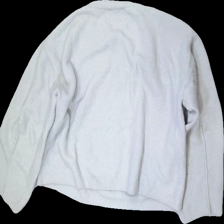
View: back
Type: Sweater
Category: Ladies
Brand: H&M
Colors: Grey
Material: 62% Acryl 38% Polyester
Cut: Oversize
Size: S
Season: All
Price range: <50
Recommended usage: Export
Description: Grey knitted sweater